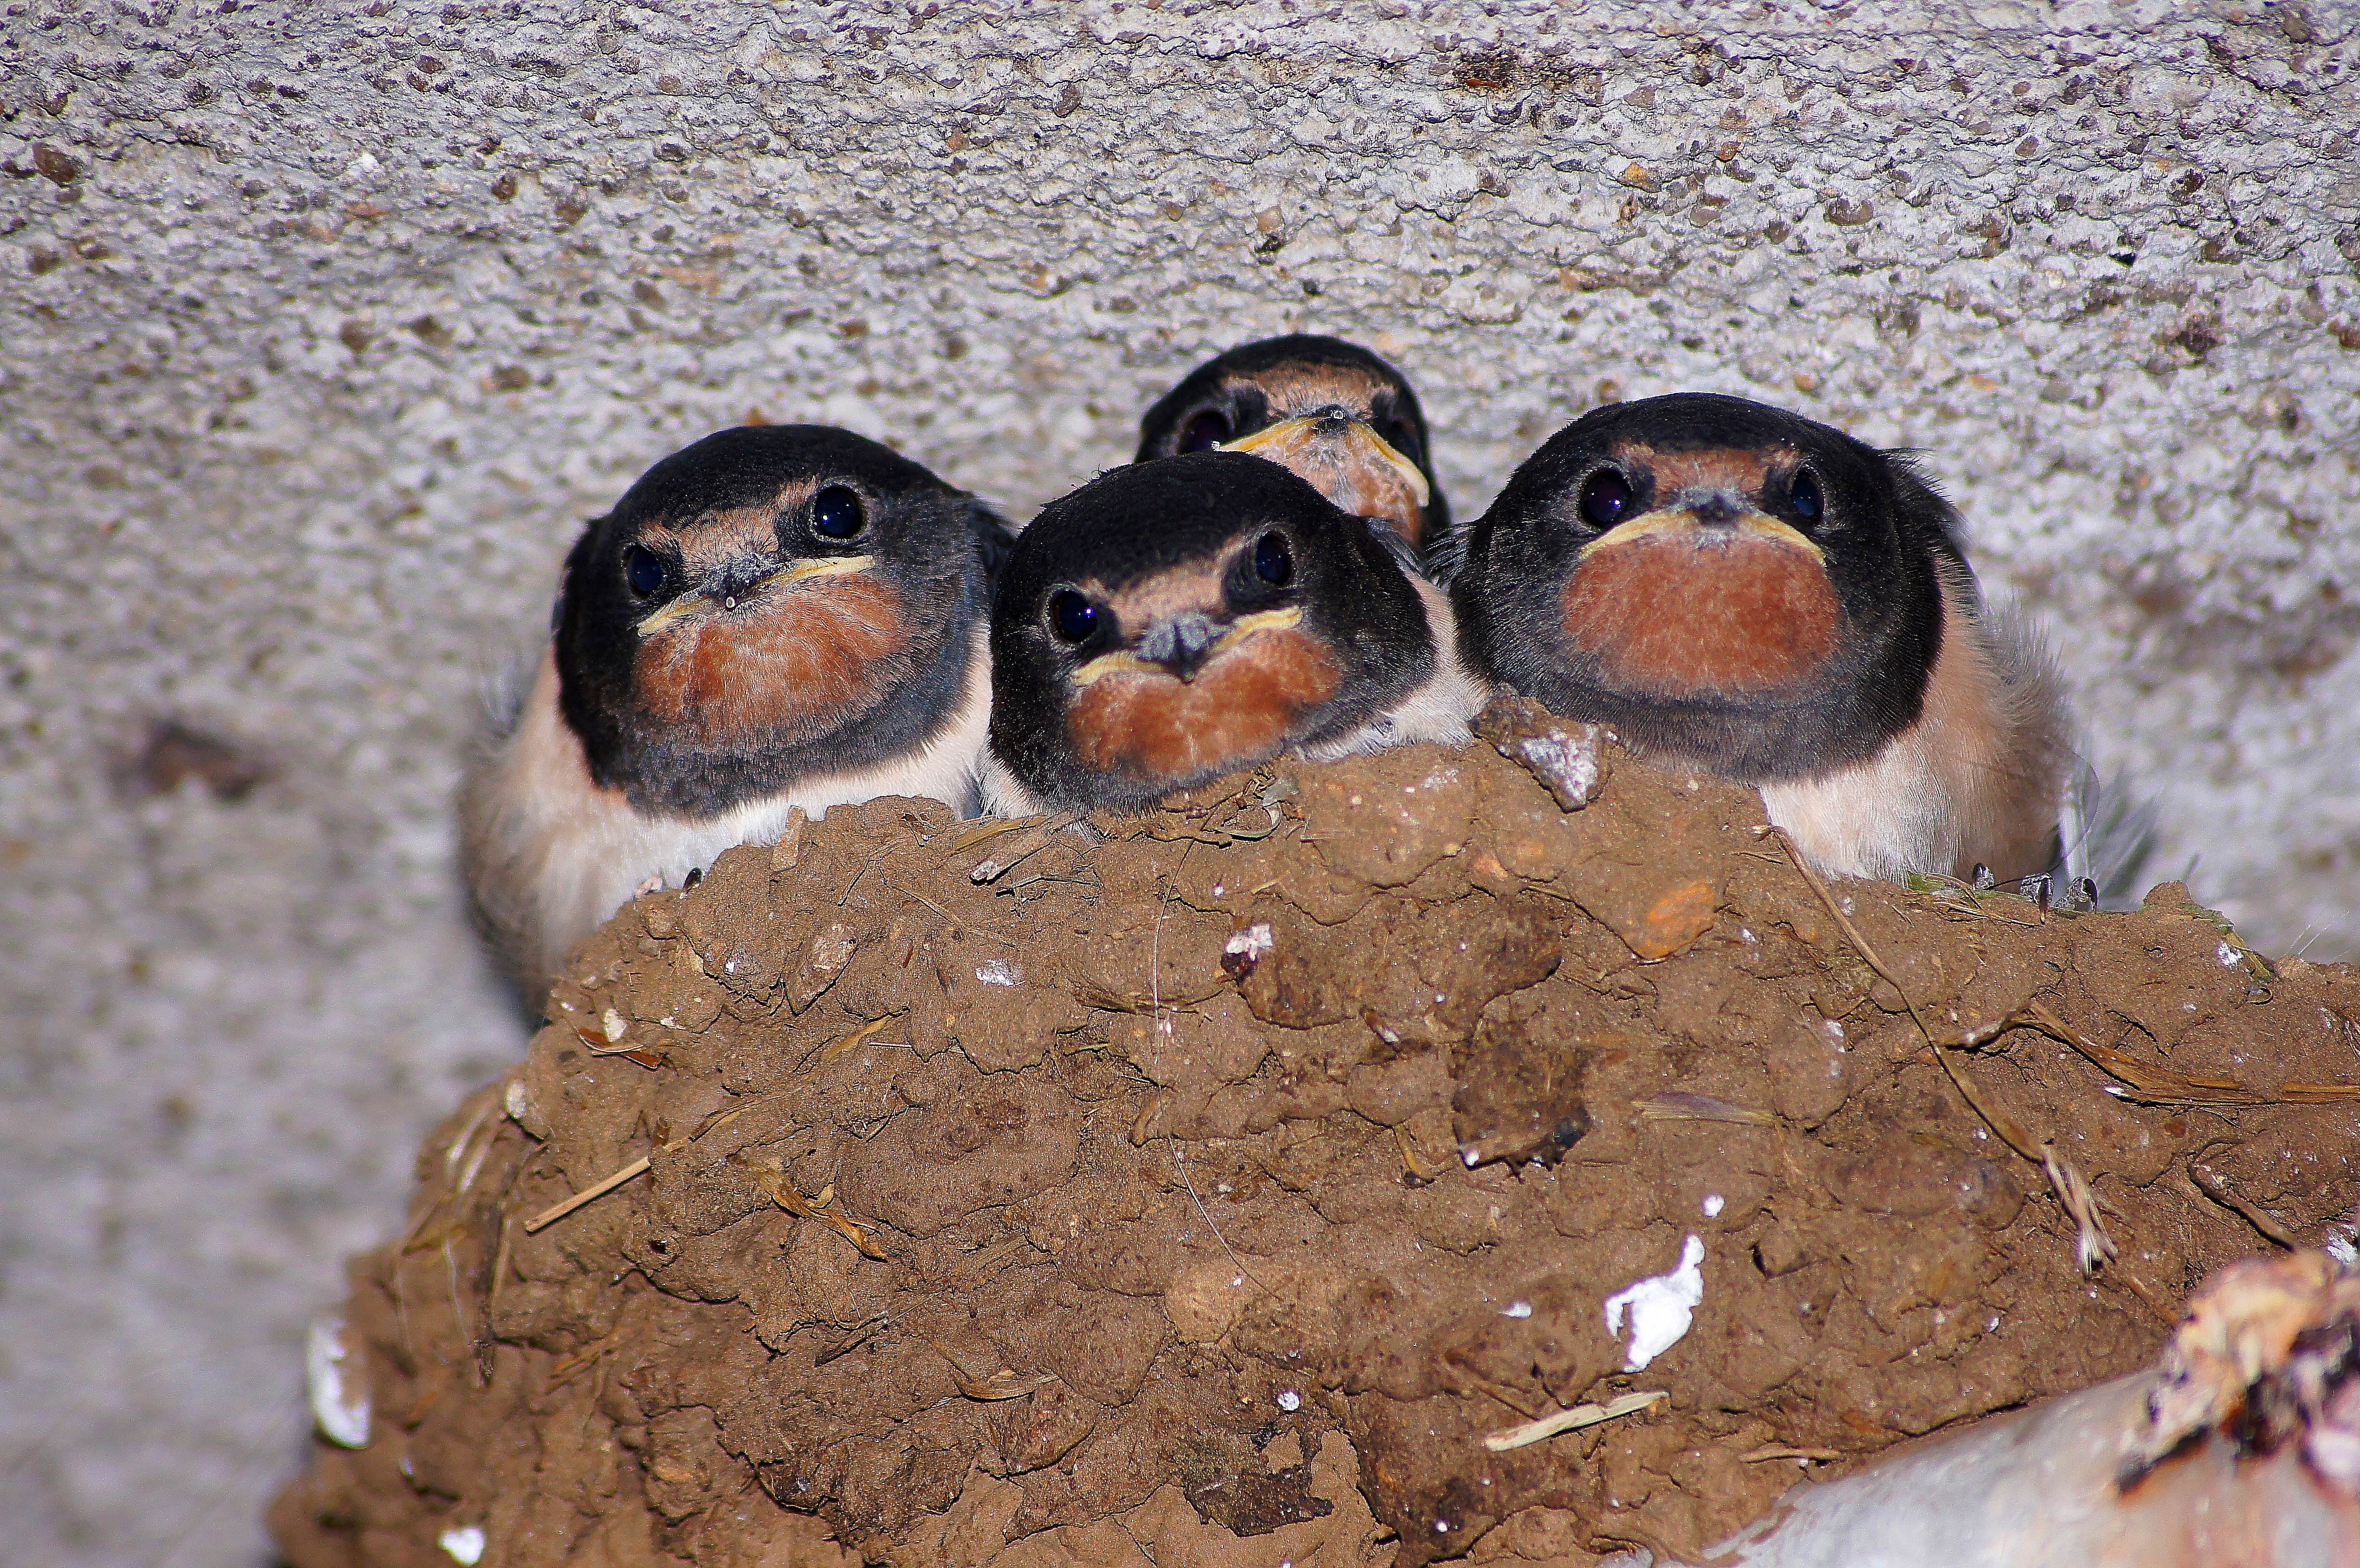
nature, bird, wildlife, beak, fauna, animals, vertebrate, naturaleza, swallow, ggl1, animales, sonya55, tt, golondrinas, old world flycatcher, perching bird